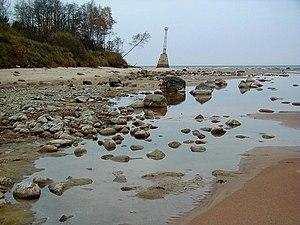
Le Phare de Ķurmrags est un ancien phare qui est situé sur la plage de Ķurmrags, dans la région de Vidzeme en Lettonie.